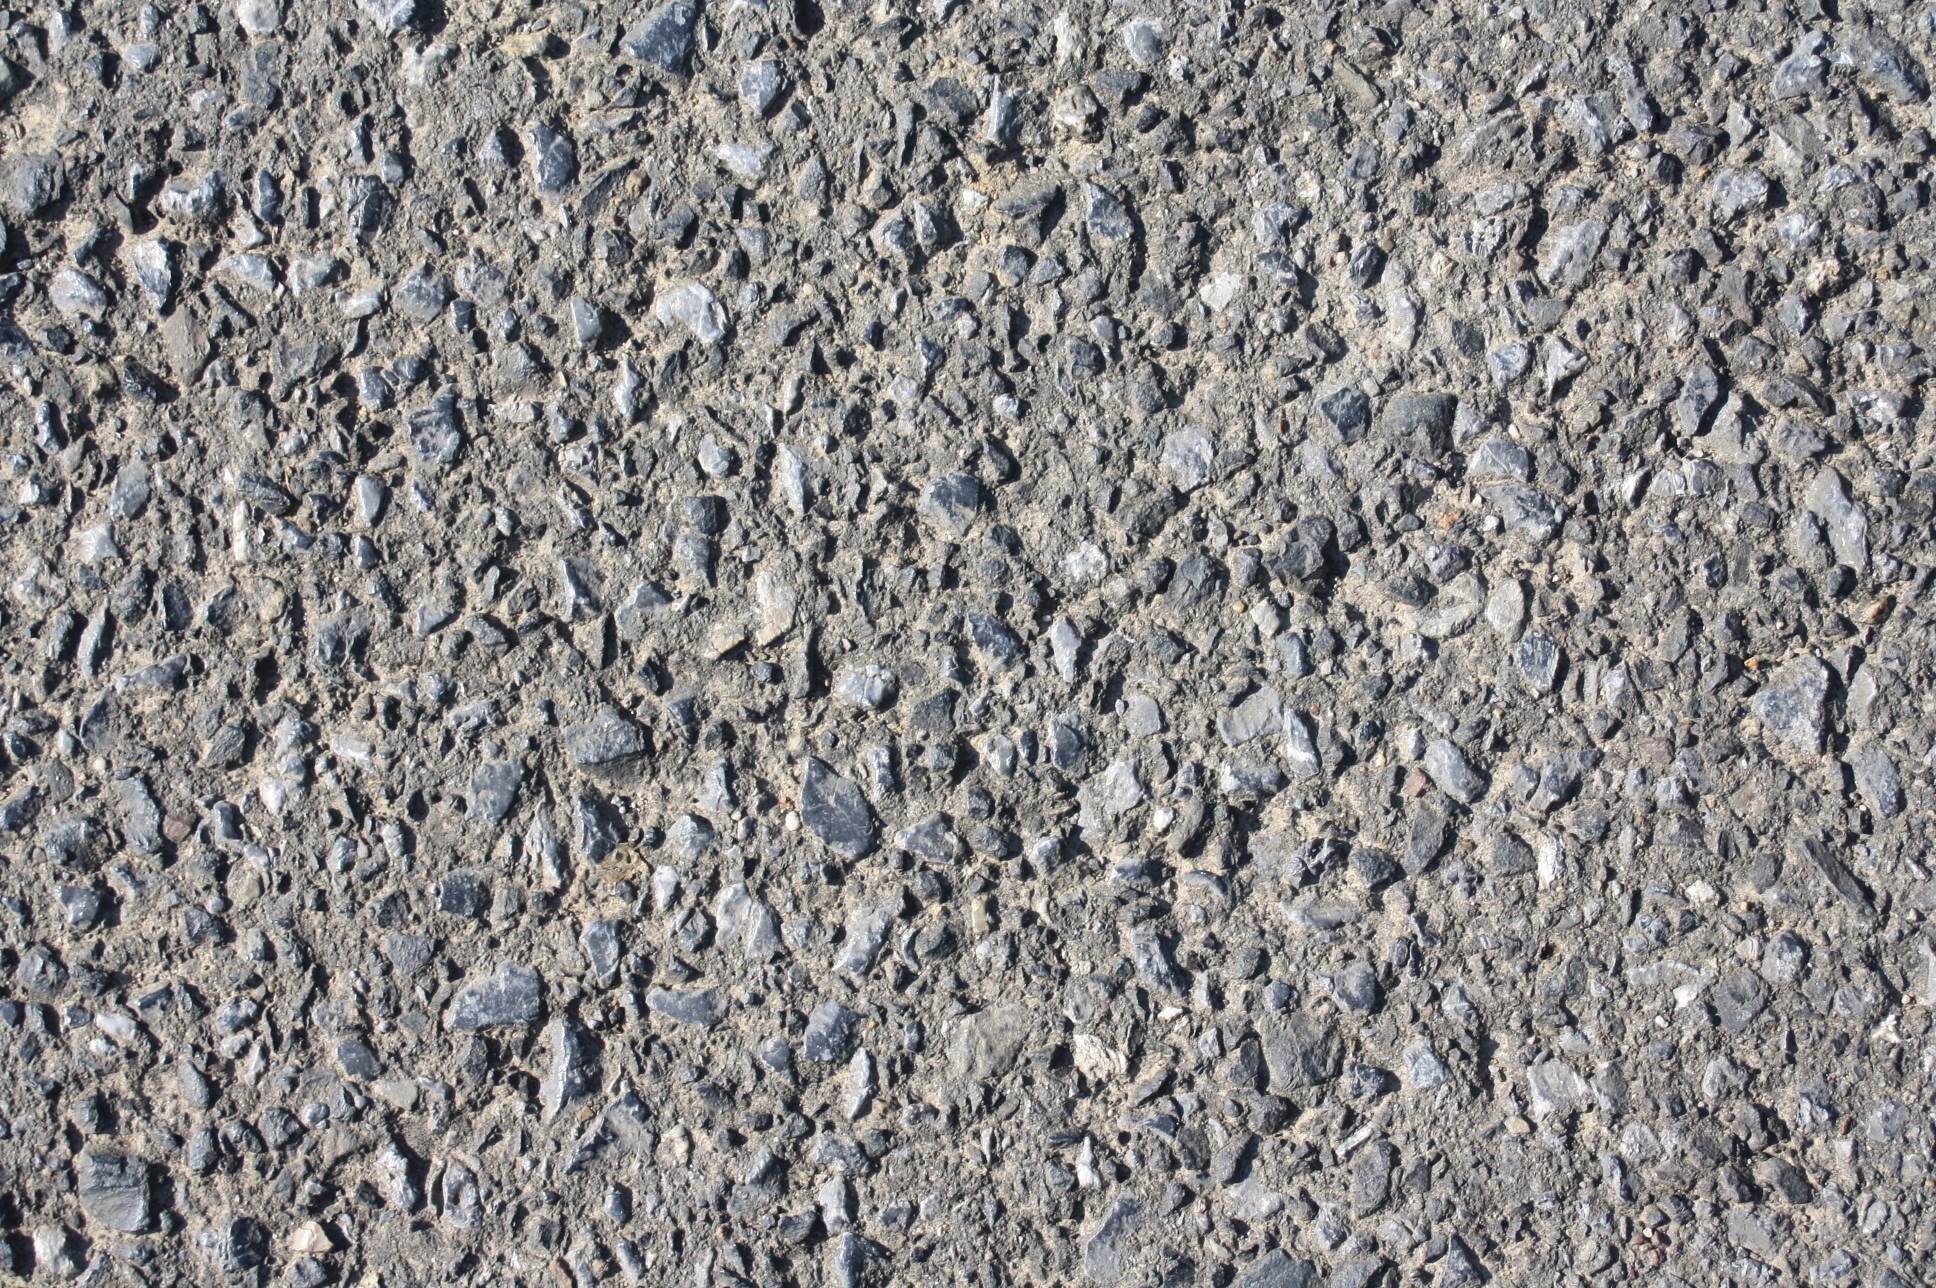
sand, rock, road, texture, floor, asphalt, pattern, soil, stone wall, material, gravel, flooring, steinchen, road surface